Taioha'e

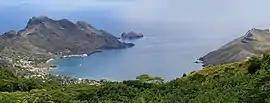
View of Taiohae and Taiohae Bay

Taioha'e is the main town on Nuku Hiva island. The town is located on a former volcanic crater, which has partly collapsed into the ocean, creating a bay.